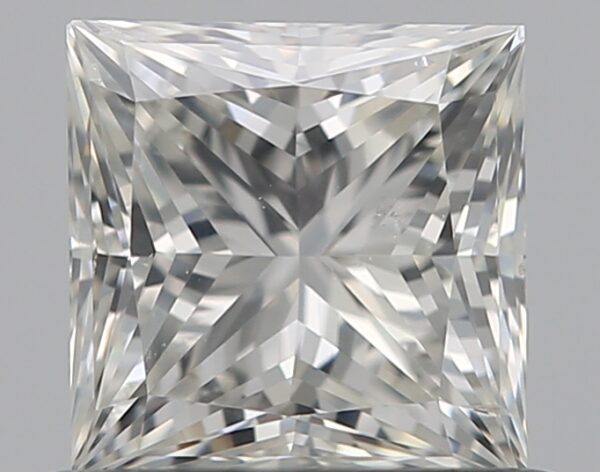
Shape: princess
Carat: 0.65
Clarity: SI2
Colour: I
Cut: EX
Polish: EX
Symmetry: GD
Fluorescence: F
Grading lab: GIA
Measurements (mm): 4.73 x 4.69 x 3.39